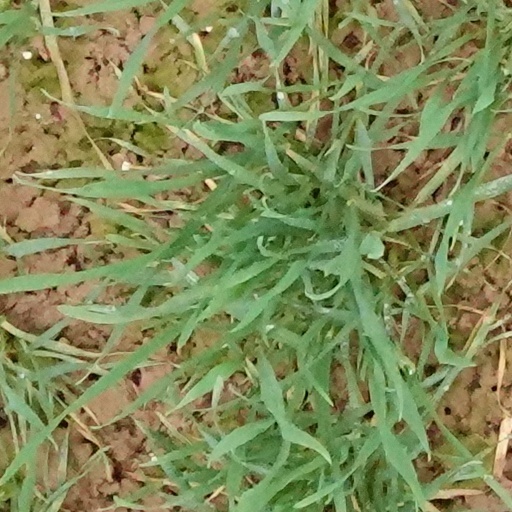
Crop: wheat